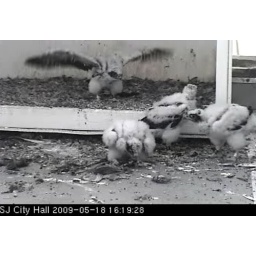
5.18.09 16.19.28 Flying boy in the box